Brown dwarf

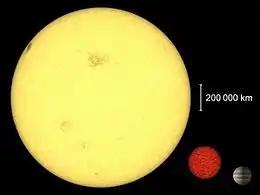
A size comparison between the Sun, a young sub-brown dwarf, and Jupiter. As the sub-brown dwarf ages, it will gradually cool and shrink.

Objects below , called sub-brown dwarfs or planetary-mass brown dwarfs, form in the same manner as stars and brown dwarfs (i.e. through the collapse of a gas cloud) but have a mass below the limiting mass for thermonuclear fusion of deuterium.